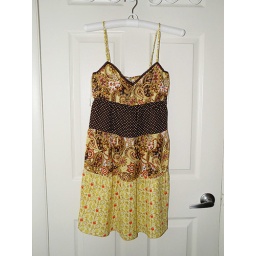
cute yellow top/dress by speechless SOLD